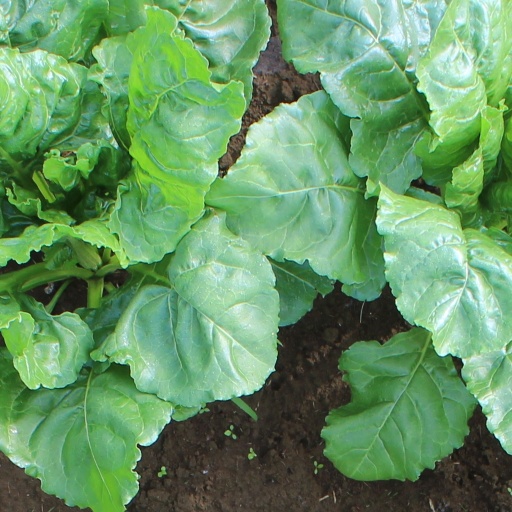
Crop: sugar beet